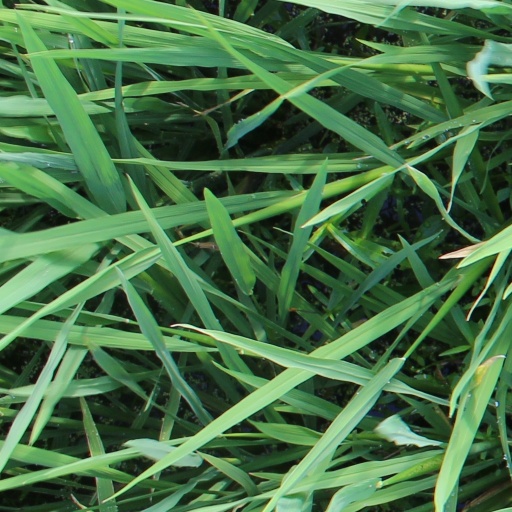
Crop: rice